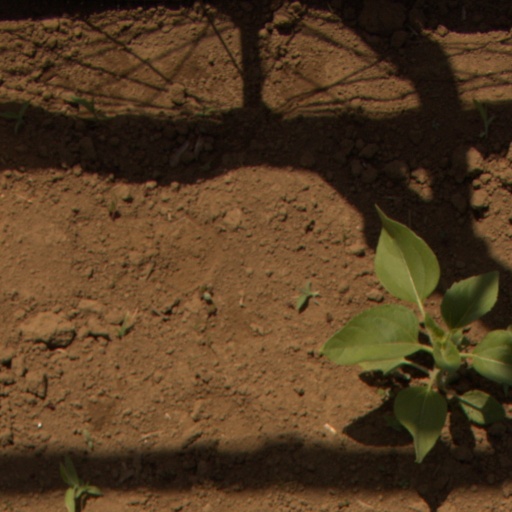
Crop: Jerusalem artichoke